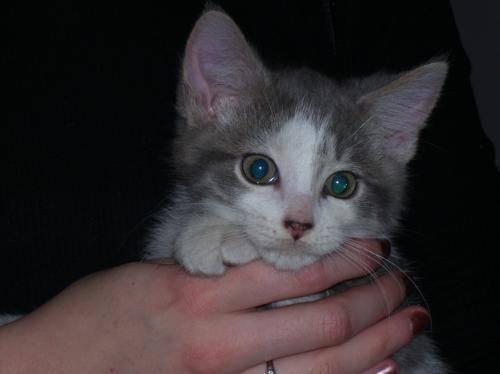
cat